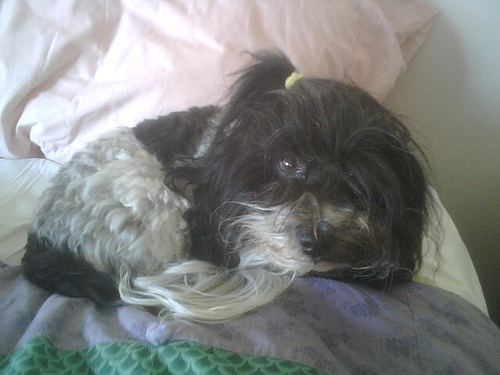
Breed: havanese